Question: Please indicate a possible affordance area of the frisbee that can be used for holding
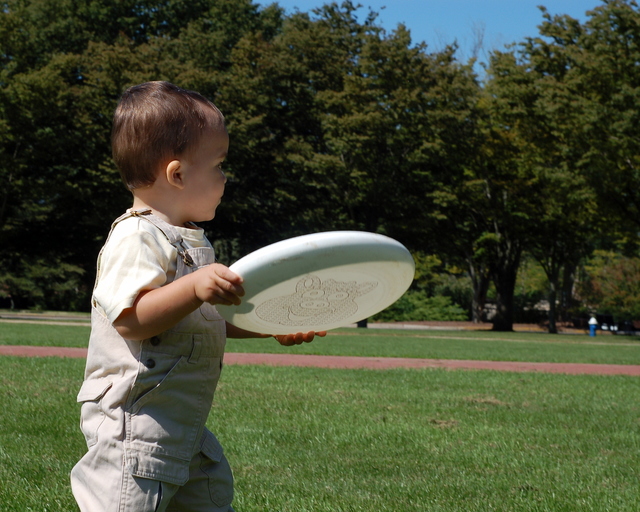
Answer: [199.5, 220.5, 417.5, 346.5]